Hurricane Julia (2022)

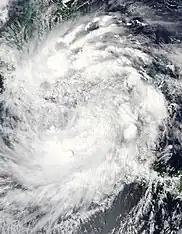

The hurricane left at least 1 million people without power and forced the evacuation of 13,000 families. Of the nation's 143 municipalities, 96 reported varying degrees of damage. Overall, Julia left at least $400 million in damage and five deaths in Nicaragua.